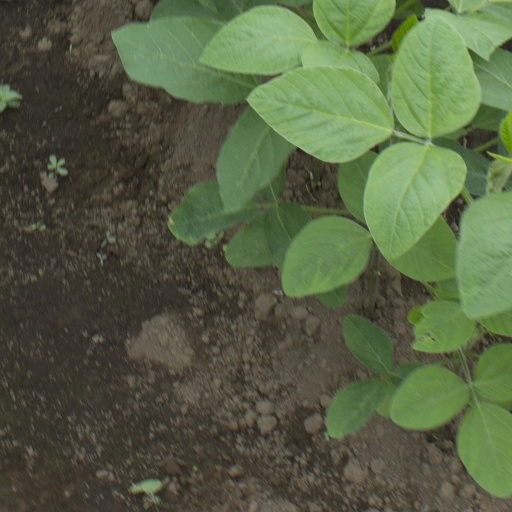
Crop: soybean